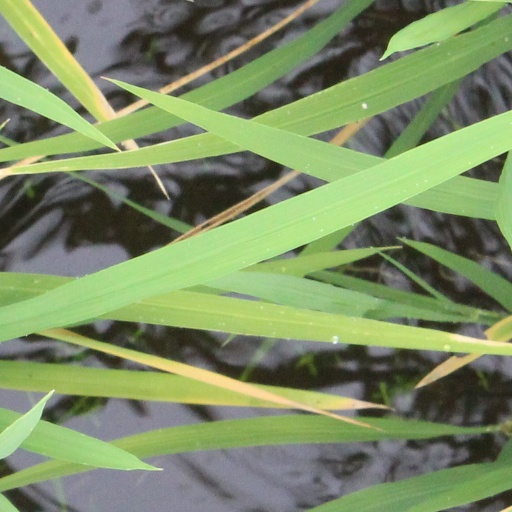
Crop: rice